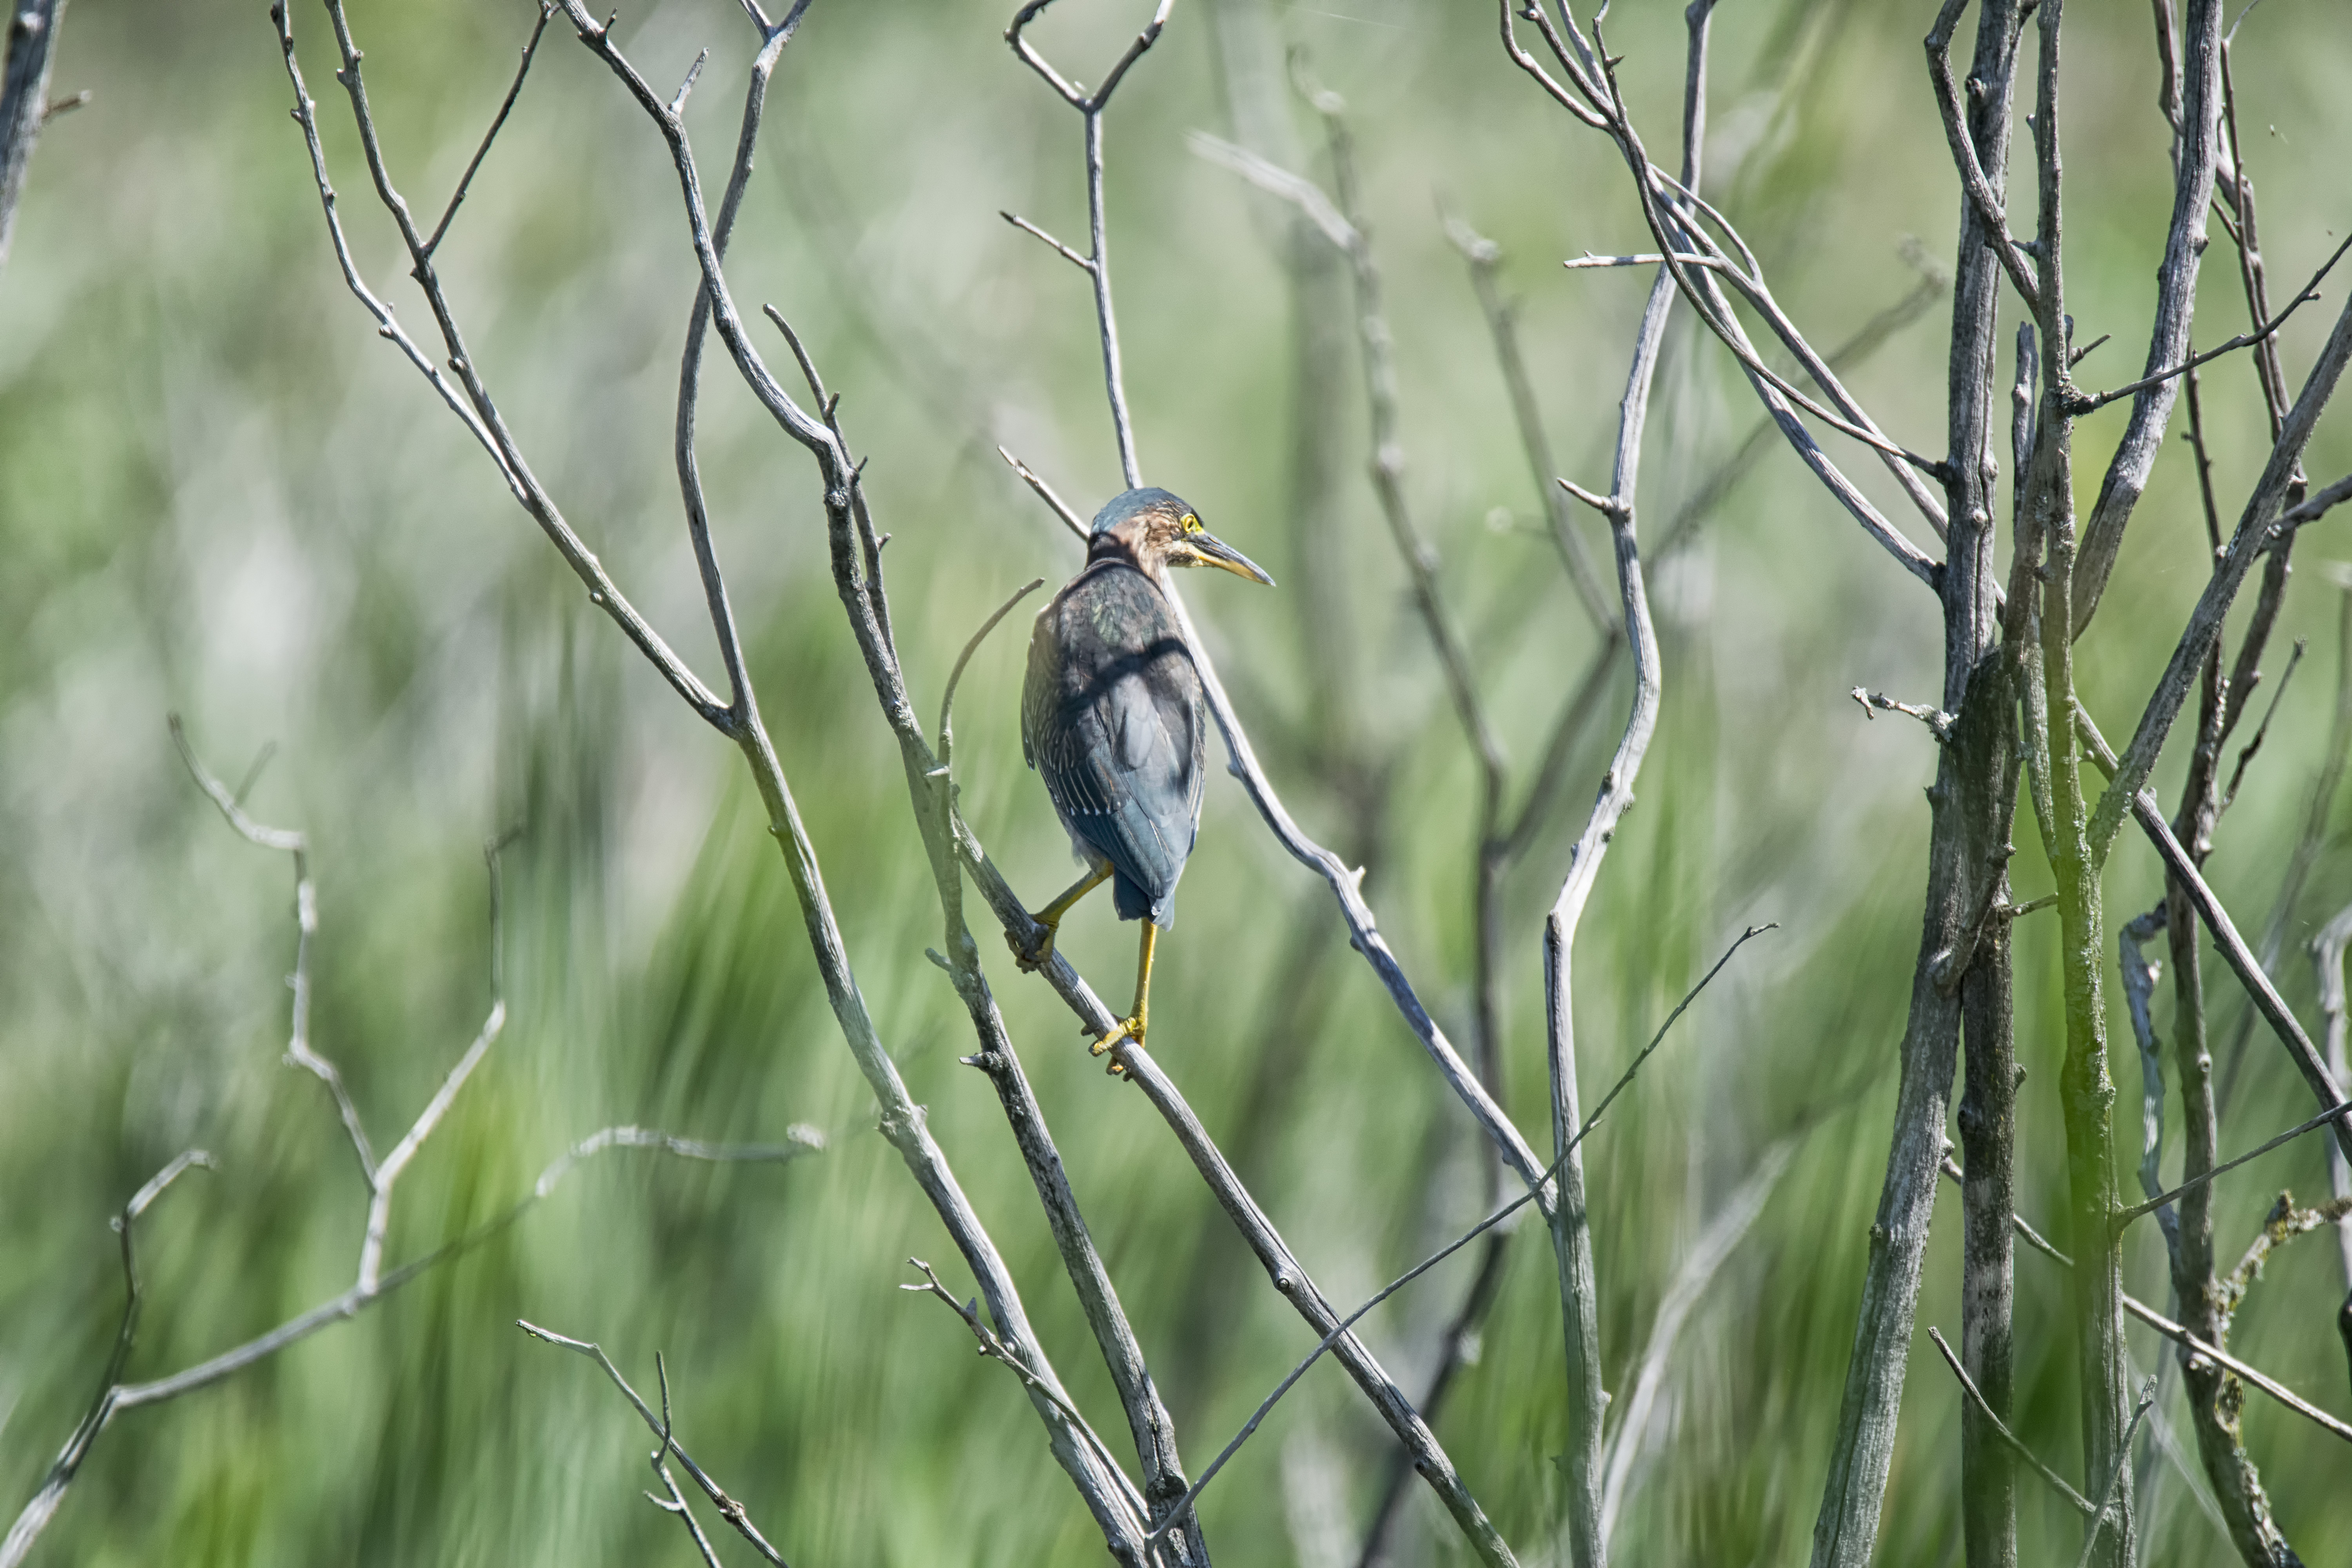
nature, grass, branch, bird, wildlife, green, fauna, canada, vertebrate, vert, quebec, heron, sherbrooke, oiseau, perching bird